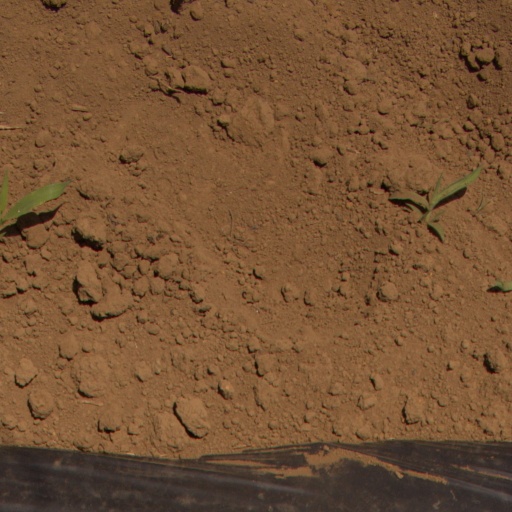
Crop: Jerusalem artichoke